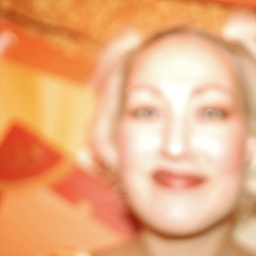
this is the nice girl who let me in even though i forgot my ticket at home